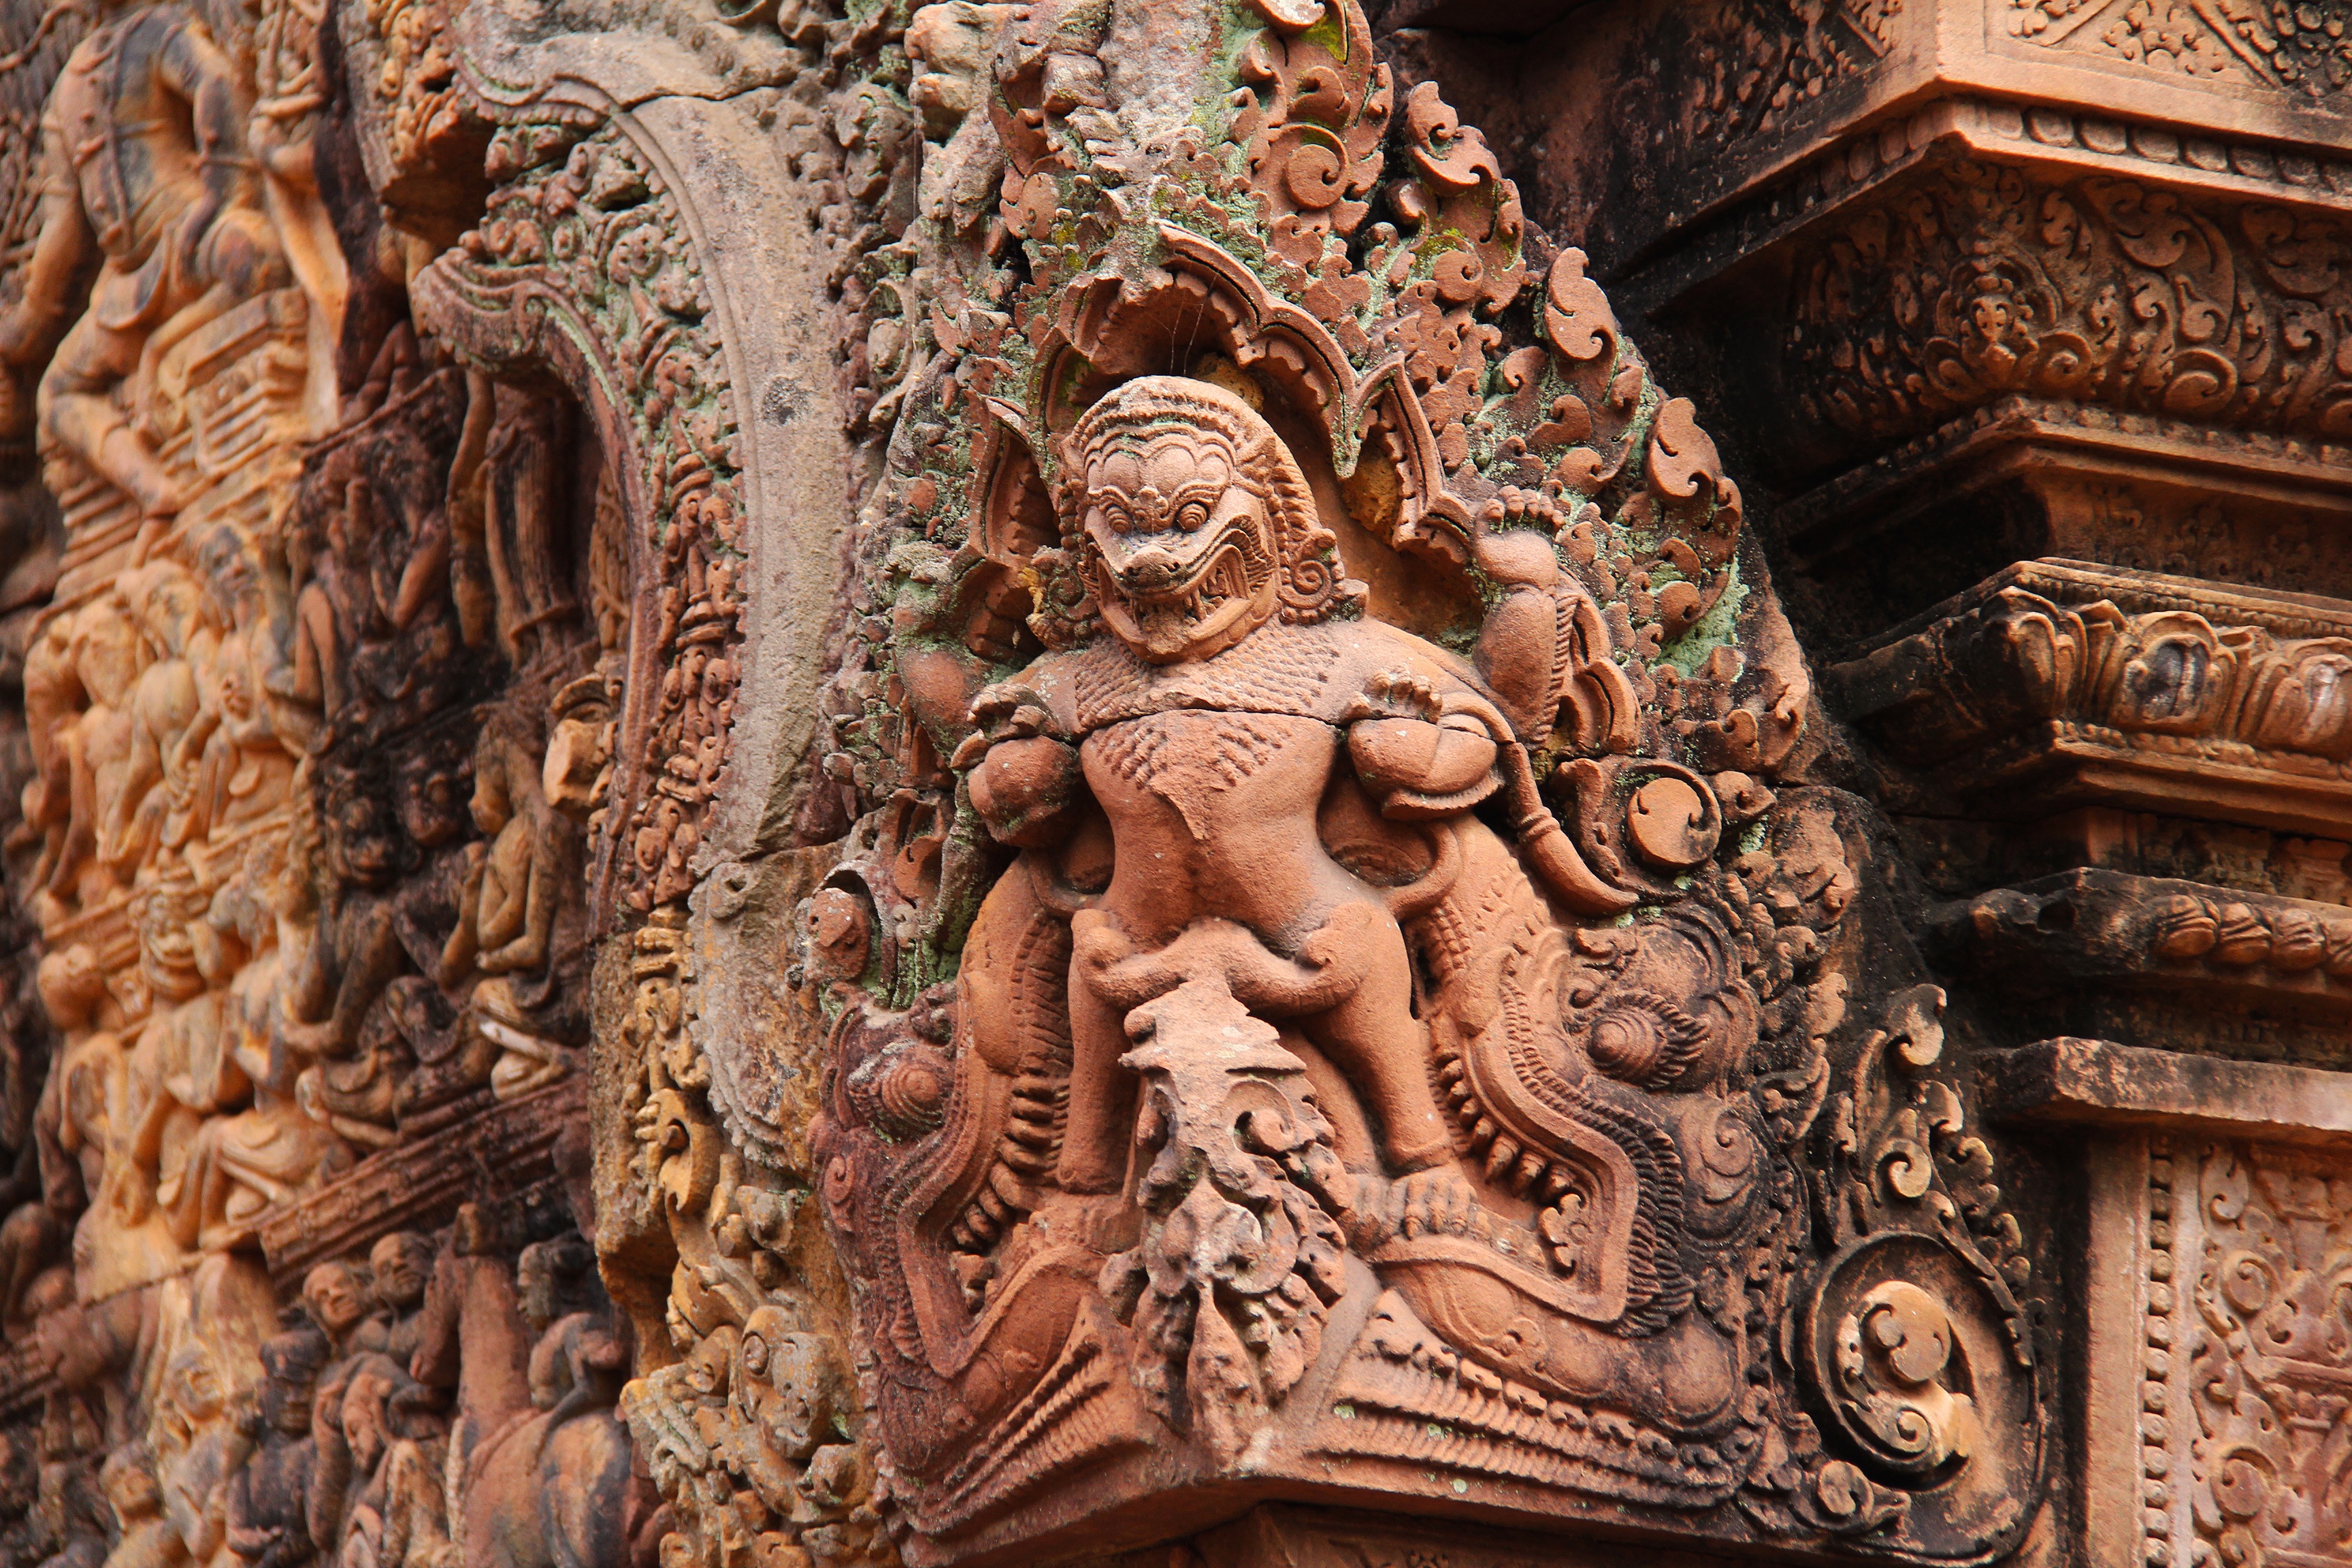
architecture, wood, antique, old, stone, monument, tourist, travel, statue, buddhism, religion, asia, ancient, cathedral, ruin, tourism, place of worship, sculpture, art, temple, cambodia, beautiful, heritage, unesco, carving, relief, angkor wat, mythology, angkor, khmer, siem reap, archaeological site, stone carving, hindu temple, ancient history, banteay srei